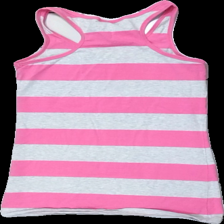
View: back
Type: Tank top
Category: Children
Brand: Lindex
Colors: Grey, Pink
Material: 100% cotton
Pattern: Striped
Cut: Regular
Size: 170
Season: Summer
Damage location: top center
Damage 2 location: middle left
Damage 3 location: middle right
Price range: 50-100
Recommended usage: Reuse
Description: randigt linne